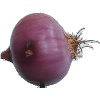
Label: Onion Red Peeled 1